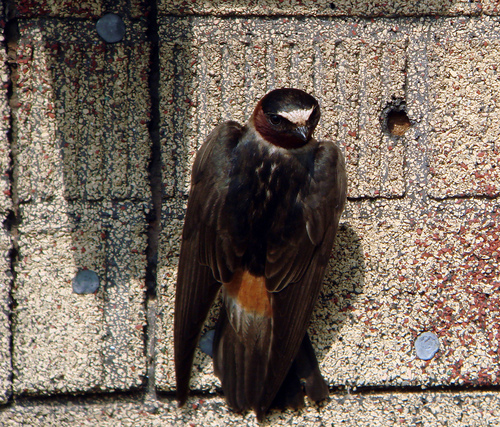
a bird covered in a rich brown with a small bill, white superciliary and red undertail coverts.
a small black bird with uppertail coverts, and a small black beak.
this is a bird with black wings and a white crown on its head.
this bird has a red nape, dark and brown feathers on the wingbars
this is a shiny blackish brown bird, with lighter cheek patches and under belly.
this dark brown bird has brown uppertail coverts and a white crown.
this bird has a dark brown body, wings and crown with a reddish-brown undertail covert.
this bird has a white crown, and a long pointed black bill.
this bird has wings that are black and has a white nape
this bird has wings that are black and has a big bill
Species: Cliff Swallow